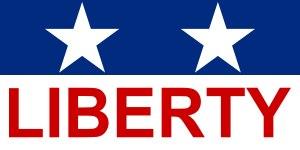
La République du Canada est un gouvernement provisoire proclamé par William Lyon Mackenzie le 13 décembre 1837. Le gouvernement est établi sur l'île Navy, sur le fleuve Niagara dans les jours qui suivirent la rébellion du Haut-Canada après que Mackenzie et 200 de ses sympathisants fuient Toronto.